Narvik Church

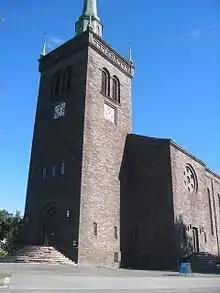
View of the church

Narvik Church is a parish church of the Church of Norway in Narvik Municipality in Nordland county, Norway. It is located in the town of Narvik. It is the main church for the Narvik parish as well as the seat of the Ofoten prosti (deanery) in the Diocese of Sør-Hålogaland. The large, stone church was built in a long church style in 1925 using plans drawn up by the architect Olaf Nordhagen. The church seats about 700 people.